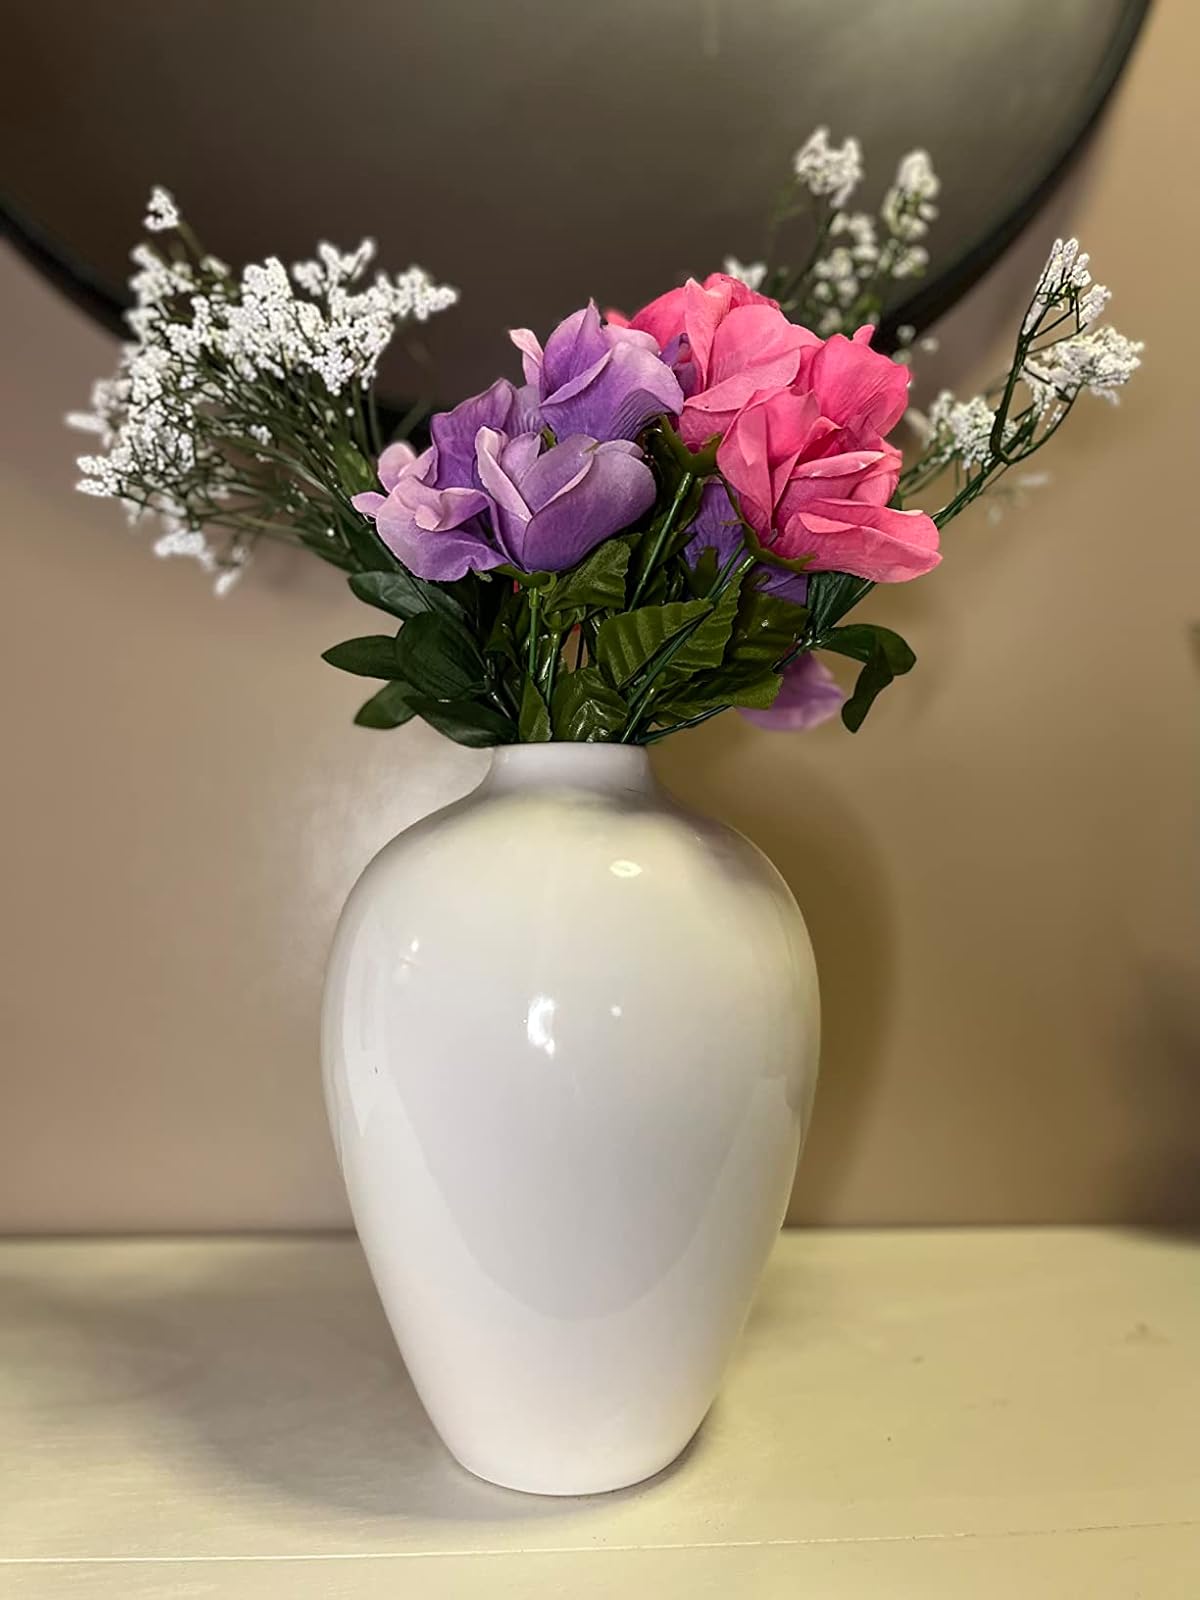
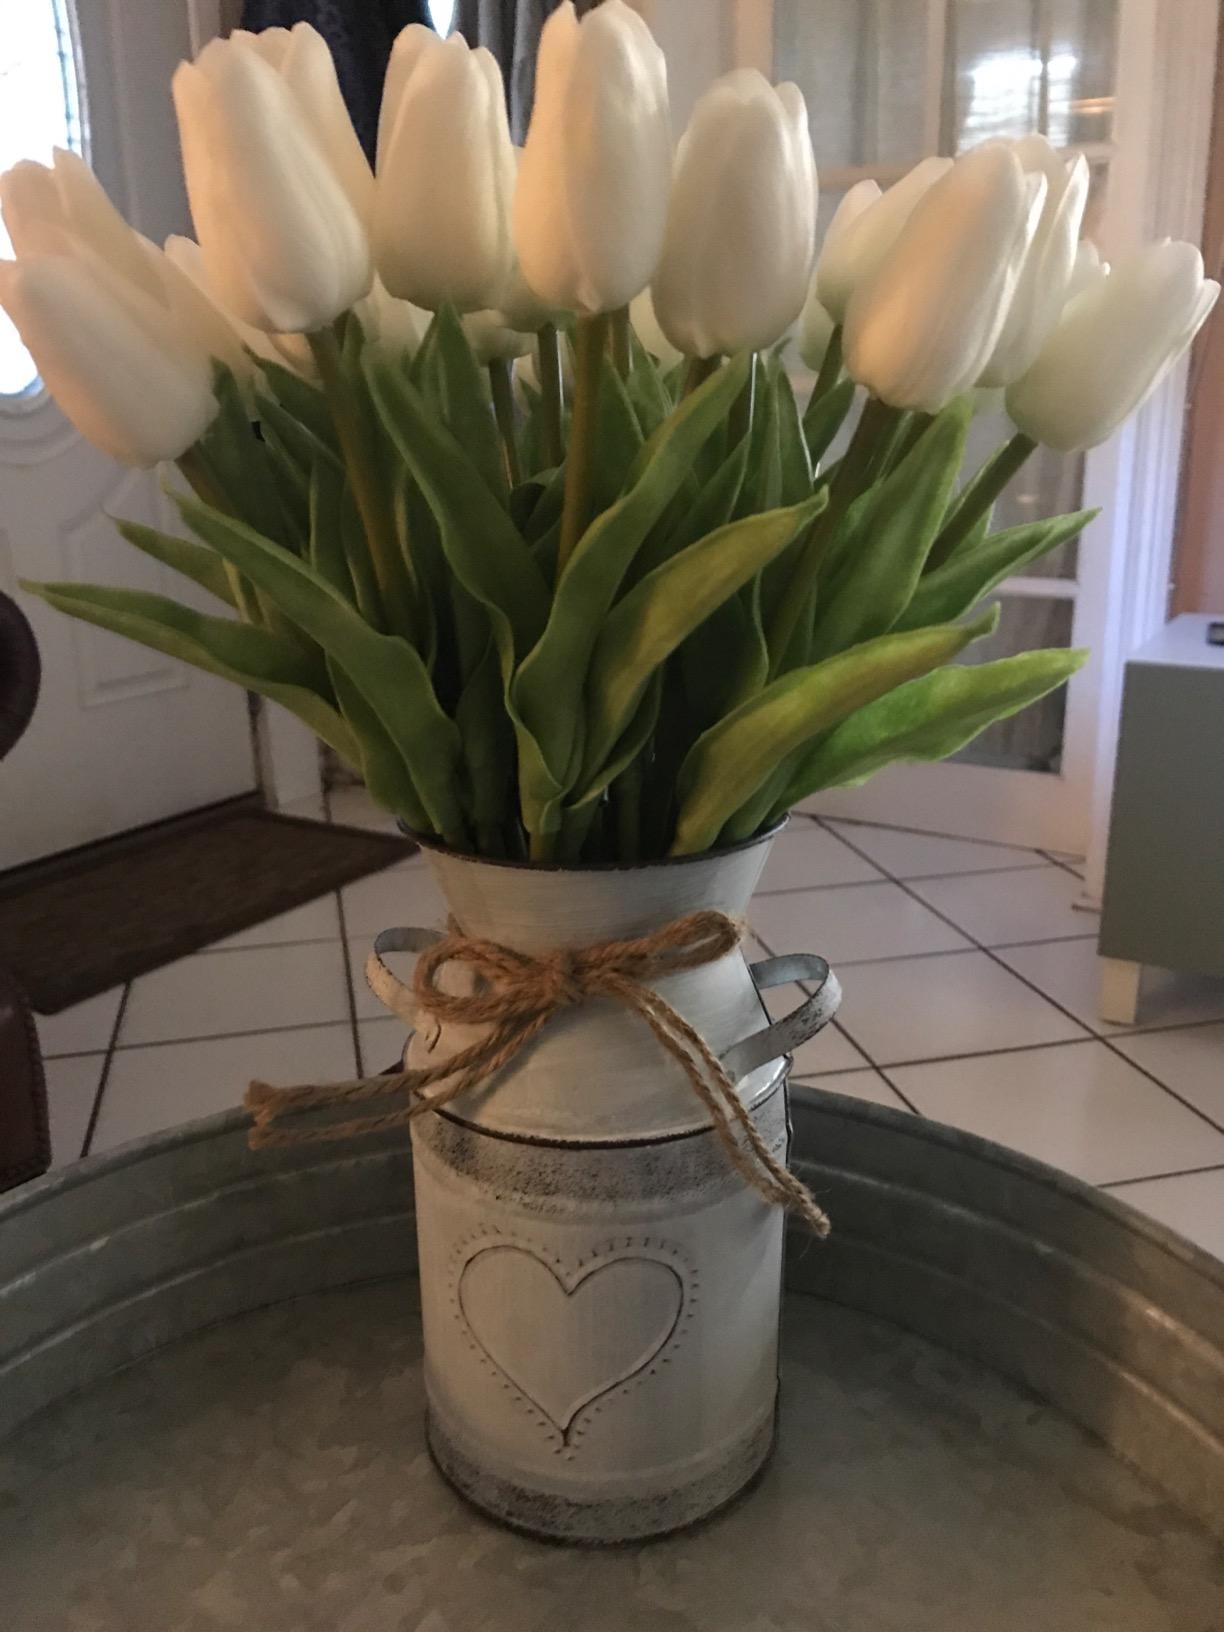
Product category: vase
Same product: no